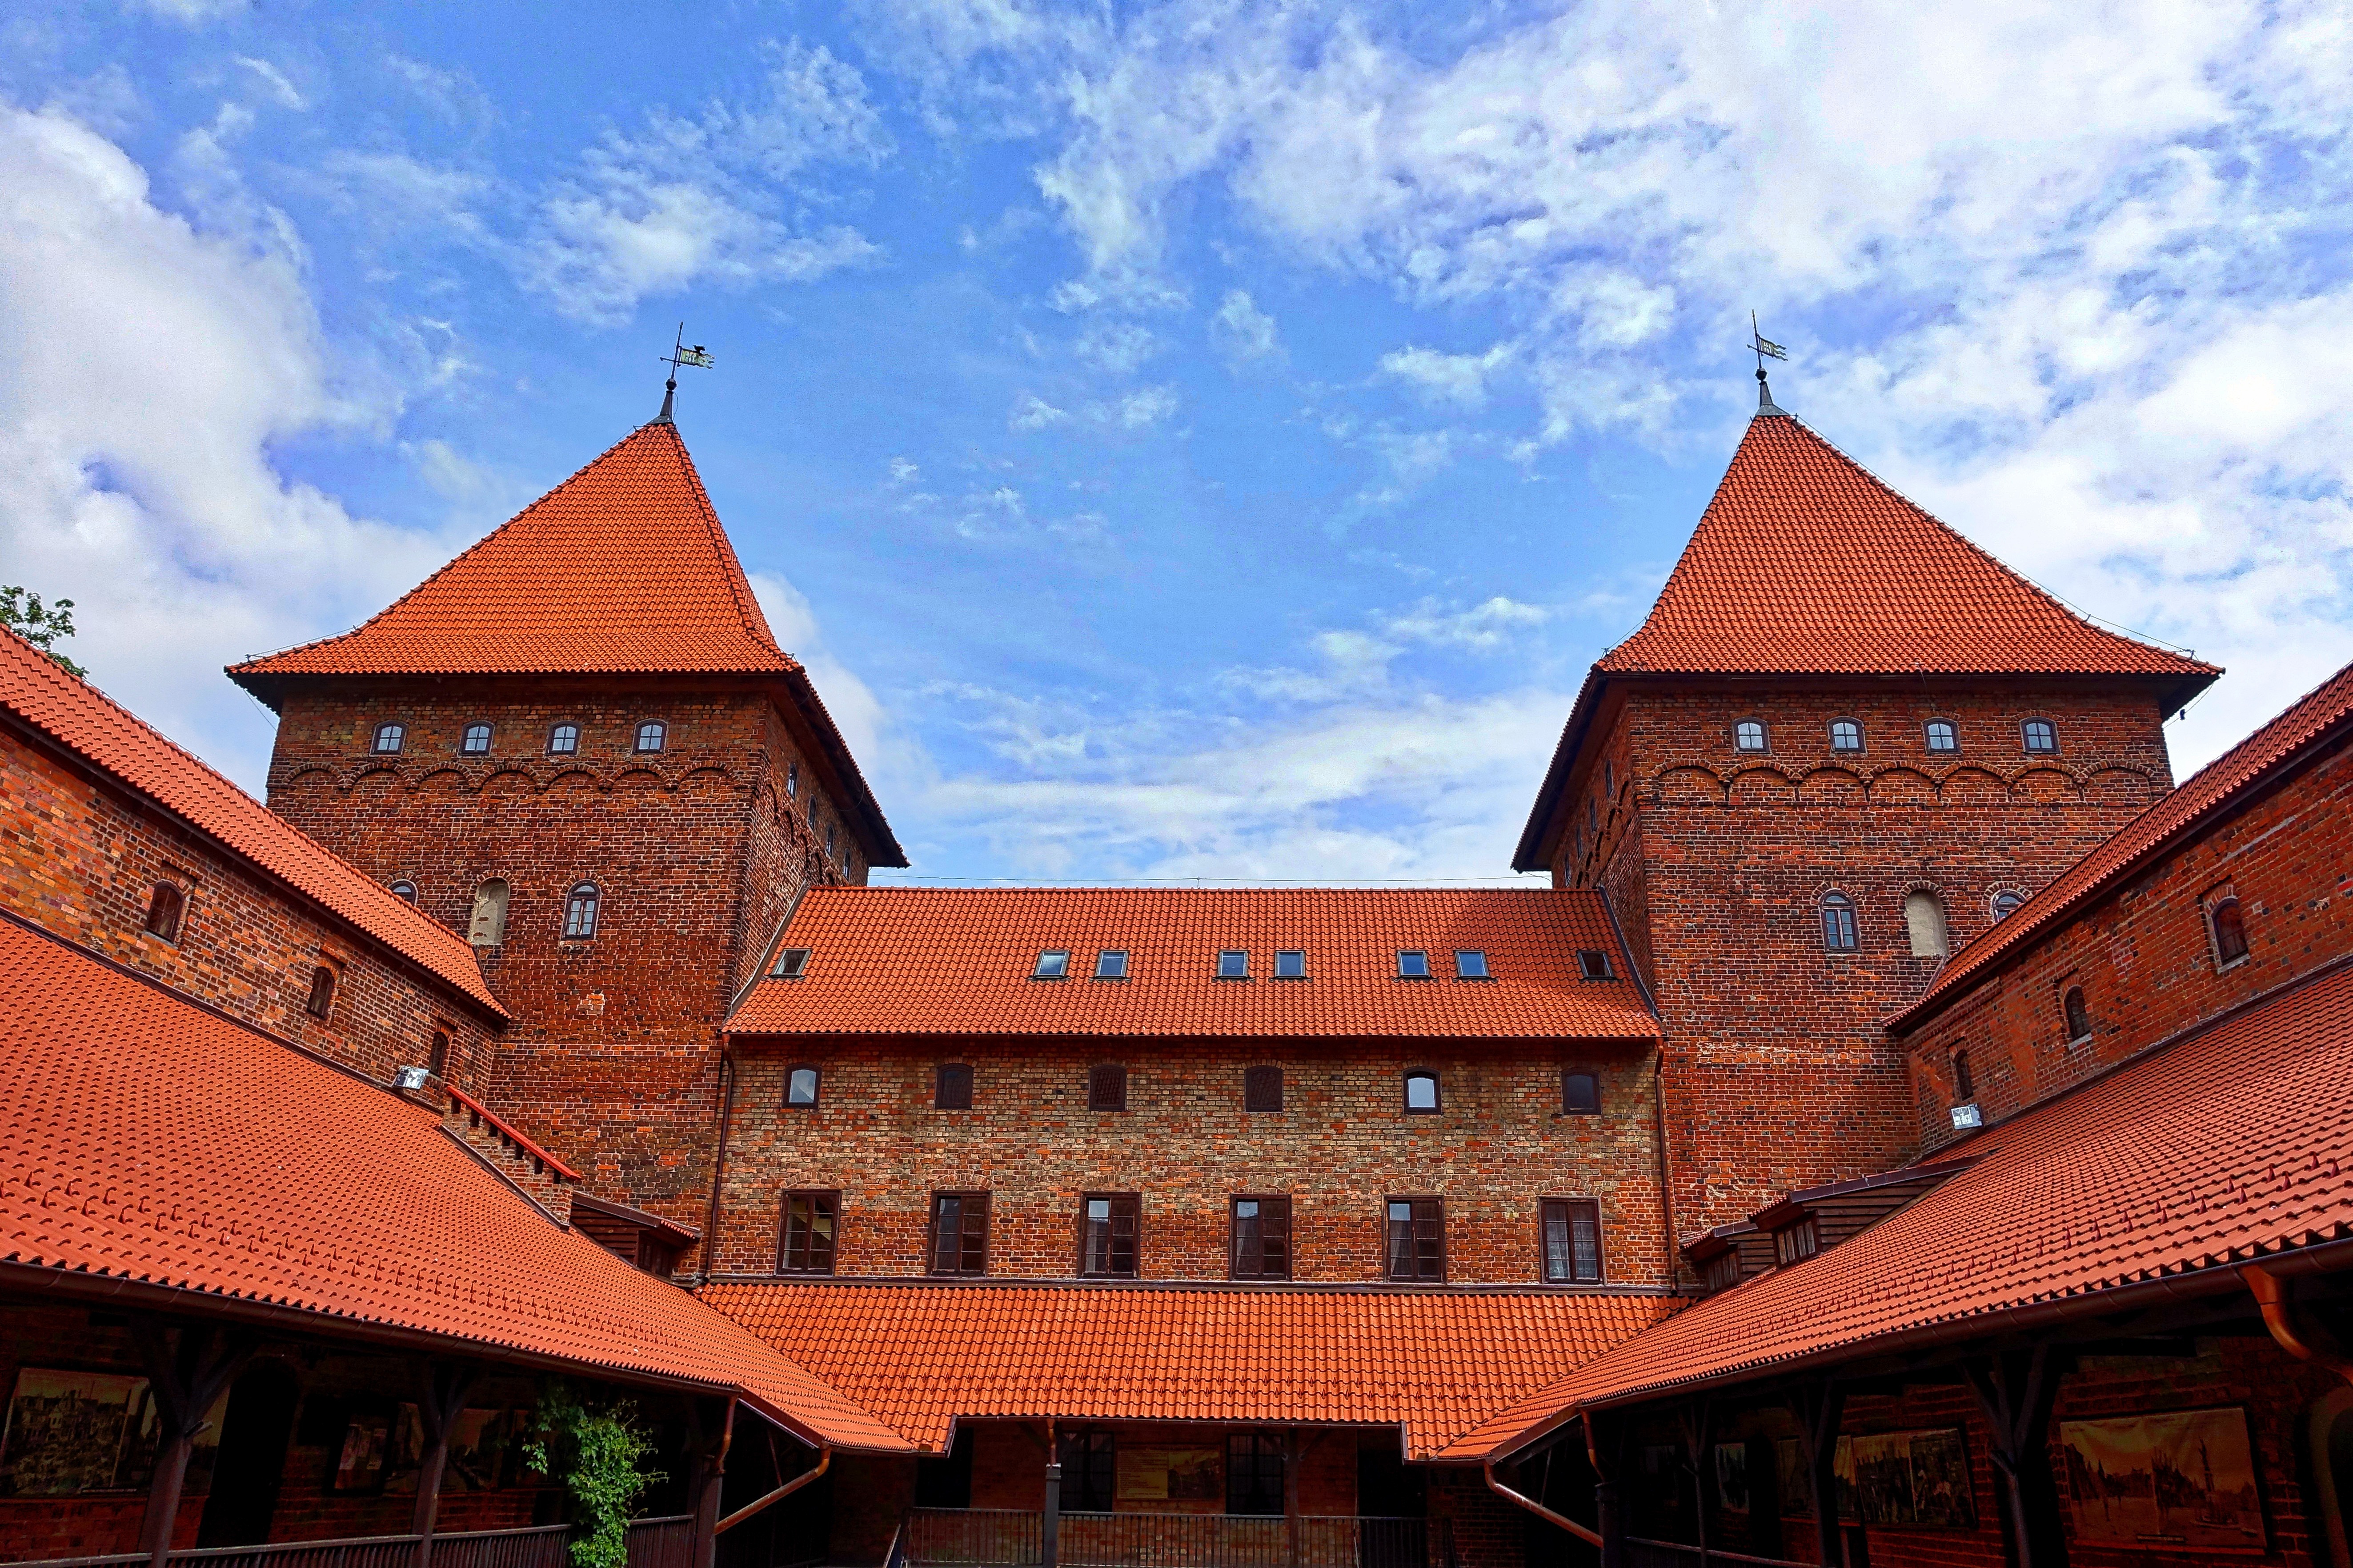
architecture, structure, house, town, roof, building, chateau, palace, europe, red, facade, exterior, brick, courtyard, estate, roofline